Site of Special Scientific Interest

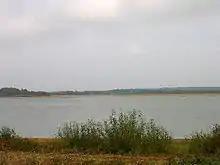
Arlington Reservoir, a biological SSSI in Arlington, East Sussex

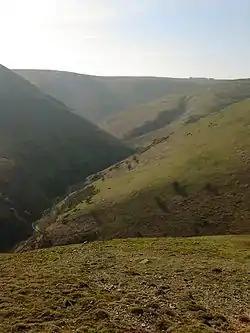
Long Mynd, view up Ashes Hollow towards Pole Bank

A Site of Special Scientific Interest (SSSI) in Great Britain, or an Area of Special Scientific Interest (ASSI) in the Isle of Man and Northern Ireland, is a conservation designation denoting a protected area in the United Kingdom and Isle of Man. SSSI/ASSIs are the basic building block of site-based nature conservation legislation and most other legal nature/geological conservation designations in the United Kingdom are based upon them, including national nature reserves, Ramsar sites, Special Protection Areas, and Special Areas of Conservation. The acronym "SSSI" is often pronounced "triple-S I".